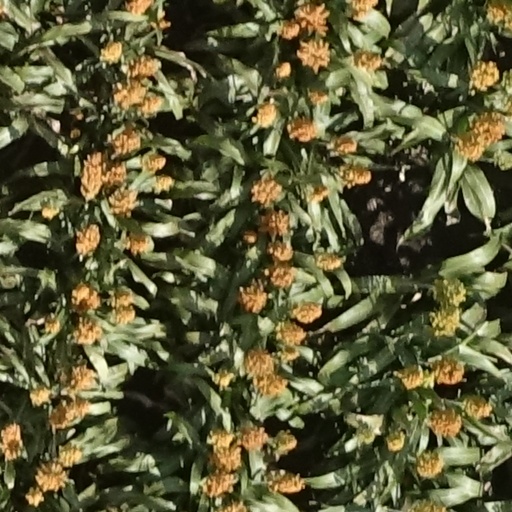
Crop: sorghum